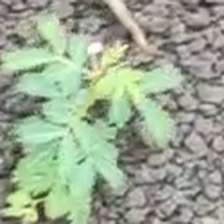
Weed species: Dwarf_cassia_(Chamaecrista pumila)